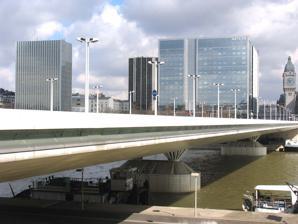
Building: Pont Charles-de-Gaulle
Country: France
Year built: 1996
48°50′33″N 02°22′9″E / 48.84250°N 2.36917°E / 48.84250; 2.36917 For the bridge in Montreal, see Charles de Gaulle Bridge . Bridge in Paris, France Pont Charles-de-Gaulle Charles de Gaulle Bridge Coordinates 48°50′35″N 02°22′12″E / 48.84306°N 2.37000°E / 48.84306; 2.37000 Carries Pedestrians, Vehicles and Cycles Crosses Seine Locale Paris , France Official name Pont Charles-de-Gaulle Maintained by Civil Service Next upstream Pont de Bercy Next downstream Viaduc d'Austerlitz Characteristics Design Girder Bridge Total length 207.75 m (681 ft) Width 31.6 m (104 ft) History Opened 1996 Location The Pont Charles-de-Gaulle ( French pronunciation: [pɔ̃ ʃaʁl də ɡol] , Charles-de-Gaulle Bridge ) is a steel -reinforced concrete girder bridge straddling the river Seine in the eastern part of Paris . It is a one-way bridge carrying road traffic from the 13th arrondissement to the 12th arrondissement . Another one-way bridge further downstream, Pont d'Austerlitz , carries traffic in the opposite direction. History In 1986, the Council of Paris ( Conseil de Paris ) decided to construct a new bridge between the Pont de Bercy and the Pont d'Austerlitz in southeast Paris, to imitate the design of the Pont d'Austerlitz . The aims of this project were three in number: (1) to ease the traffic on the Pont d'Austerlitz, the most heavily trafficked bridge in the capital; (2) to connect the new Bibliothèque nationale de France (also known as the François Mitterrand Library ) to the district of Bercy on the Right Bank of the Seine; and (3) to establish a direct link between the Gare de Lyon and the Gare d'Austerlitz . A Europe-wide competition was held in 1987 to determine the best project design. At the conclusion of the competition, the concept set forth by Louis Arretche and Roman Karasinski was chosen for the bridge. The rationale for this choice was that it did not detract from the aesthetic exterior of the Viaduc d'Austerlitz , a structure further downstream, and that it discreetly preserved the existing view of the river. Bridge structure The bridge has a single steel deck measuring 270 m long and 35 m wide, and the shape of which resembles an aircraft wing. It is supported by two concrete piers . Linking each pier to the deck are two conical steel frames shaped like upside-down tents. The bridge roadway (not including footpaths and cycle lanes) is 18 m wide and carries four lanes of northeast-bound traffic from the Left Bank to the Right Bank. Two cycle lanes to the upstream side of the bridge and two footpaths, one on each side of it, permit unmotorized traffic to cross. Access Location on the Seine ___ Located near the Métro station : Gare d'Austerlitz . See also List of crossings of the River Seine External links Wikimedia Commons has media related to Pont Charles-de-Gaulle (Paris) . More bridge history Technical Specifications v t e Bridges in Paris On the Seine (from upstream to downstream) Pont amont Pont National Pont de Tolbiac Passerelle Simone-de-Beauvoir Pont de Bercy Pont Charles-de-Gaulle Viaduc d'Austerlitz Pont d'Austerlitz Passerelle de l'Estacade (destroyed) Pont de Sully Pont de la Tournelle Pont Marie Pont Louis-Philippe Pont Saint-Louis Pont de l'Archevêché Pont au Double Pont d'Arcole Pont Saint-Charles (destroyed) Petit-Pont-Cardinal-Lustiger Pont Notre-Dame Pont Saint-Michel Pont au Change Pont aux Meuniers (destroyed) Pont Marchand (destroyed) Pont Neuf Pont des Arts Pont du Carrousel Pont Royal Passerelle Léopold-Sédar-Senghor Pont de la Concorde Pont Alexandre III Pont des Invalides Pont de l'Alma Passerelle Debilly Pont d'Iéna Pont de Bir-Hakeim Pont Rouelle Pont de Grenelle Pont Mirabeau Viaduc d'Auteuil (destroyed) Pont du Garigliano Pont aval On the canals Canal de l'Ourcq Pont de la rue de l'Ourcq Pont levant de la rue de Crimée Bassin de la Villette Passerelle des écluses de la Villette Passerelle de la Moselle Canal Saint-Martin Pont Maria-Pacôme Pont Maria-Casarès Passerelle Michèle-Morgan Passerelle Arletty Pont tournant de la Grange-aux-Belles Passerelle Emmanuelle-Riva Passerelle Alibert Pont Bernadette-Lafont Passerelle des Douanes Bassin de l'Arsenal Passerelle Mornay Pont Morland Pont-métro Morland Authority control databases : Geographic Structurae